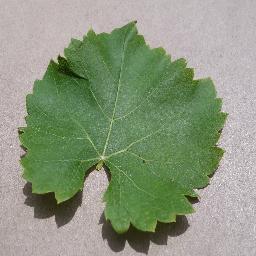
Label: Grape___healthy